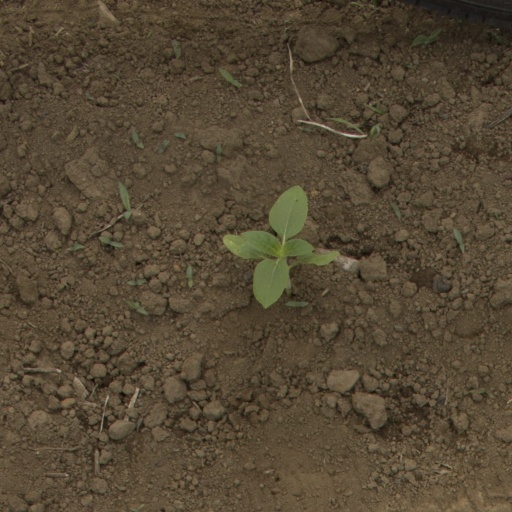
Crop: Jerusalem artichoke